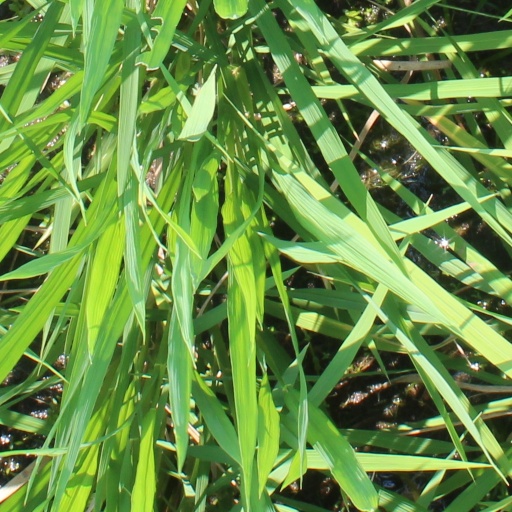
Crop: rice